Gerrit Gerritsz. Cuyp

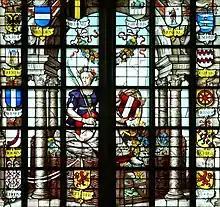
Detail of Glass 3 in the St. Janskerk, Gouda with the Dordrecht Maiden in the Garden of Holland

Cuijp (–1644) was a Dutch Golden Age painter and stained glass cartoon draughtsman.